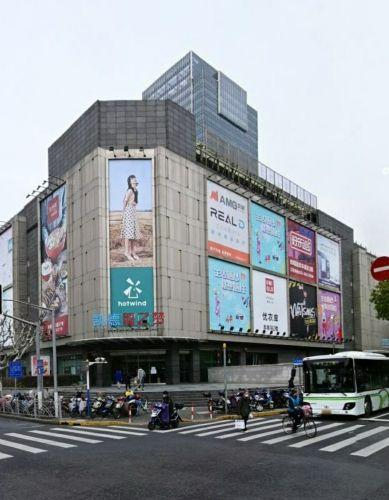
地标名称：凯德闵行商业中心
所在城市：上海市·闵行区